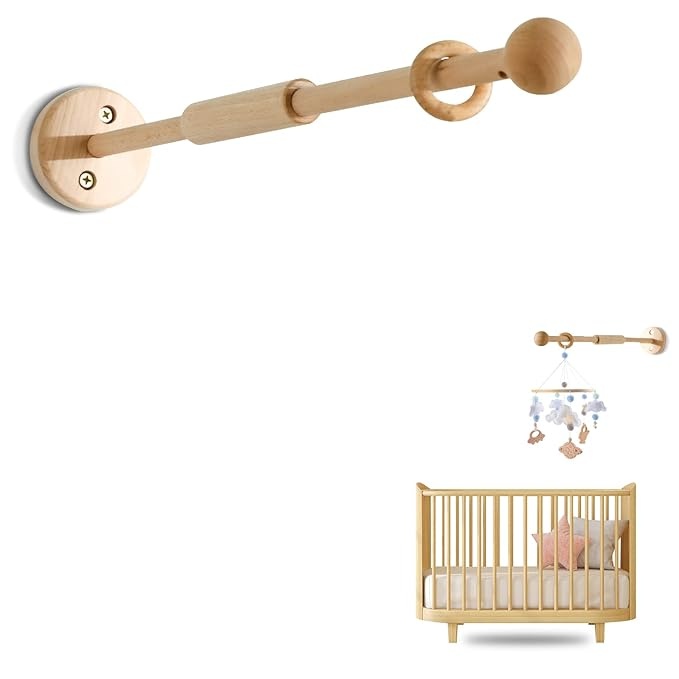
Baby Crib Mobile Arm,HBM Wooden Mobile Arm for Crib Mobile Hanger for Crib Baby Girl Nursery Decor
About This MOBILE HOLDER FOR CRIB: Made of Beech Wood ： This wooden mobile holder for cribs complements any nursery decor. It’s a perfect choice to create a calm and soothing experience. SAFETY: Strong and durable, with a weight capacity of 5 pounds. DIY FUN: Easy to assemble with included instructions. Customize with your favorite elements or dolls for a personalized touch. UNIQUE HANDMADE GIFT: Ideal for newborns, birthdays, or any occasion. Suitable for bassinets, baby car seats, cribs, and more. CUSTOMER SERVICE: We are dedicated to providing excellent customer service. If you have any concerns, please reach out to us. Overview Brand : HI BABY MONMENT Mounting Type : Crib Mount Material : Wood Theme : Abstract Color : Wall Mobile Arm
Brand: HIBABYMONMENT
Category: Baby & Toddler > Baby Toys & Activity Equipment > Baby Mobile Accessories > Mobile Arms